Oumar Solet

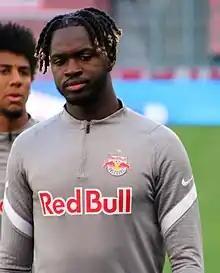
Solet with Red Bull Salzburg in 2021

Oumar Mickaël Solet Bomawoko (born 7 February 2000) is a French professional footballer who plays as a centre-back for Serie A club Udinese.